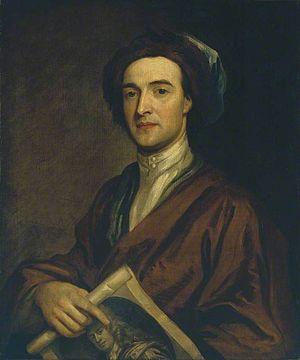
John Smith, dit aussi pour le distinguer John Smith I of Daventry est un graveur et marchand d'estampes britannique, spécialisé en manière noire, qui produisit plus de 500 pièces.